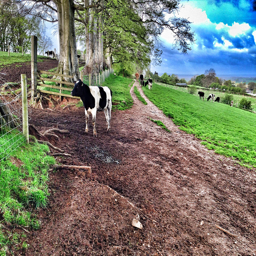
A black and white cow standing on top of a dirt road.
A cow beside a fence on a dirt road.
a cow sitting on a dirt road next to a fence.
Cow in pasture and wood scene staring at open gate.
A group of cows in a big grassy field near a fence.